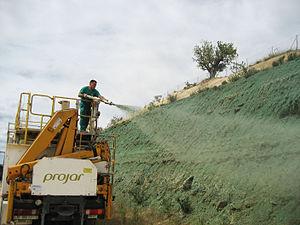
Le semis est une opération culturale qui consiste à mettre en terre les graines ou semences que ce soit dans un champ ou une surface de petite dimension. Le semis peut se faire à la main, ou de manière mécanisée à l'aide de semoirs.